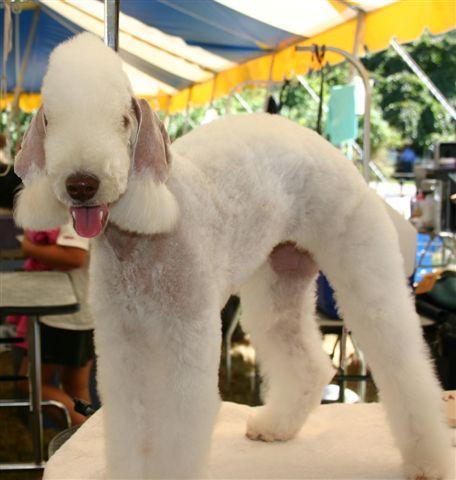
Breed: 214-n000033-Bedlington_terrier